Manchester derby

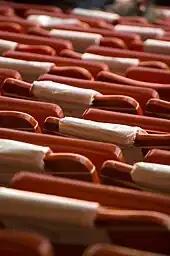
Commemorative scarves given out for the 50th anniversary of the Munich air disaster which coincided with the Manchester derby in February 2008. Blue scarves were also given to Manchester City supporters.

On 9 November 2002, City, managed by Kevin Keegan, won the last derby at Maine Road 3–1, with Shaun Goater scoring his 100th and 101st goals for the club, and Nicolas Anelka scoring the other. This was City's first win over United since the 5–1 victory in 1989, ending a 13-year barren run for the blue half of Manchester. City would later go on to draw at Old Trafford in the same season 1–1, Shaun Goater again scoring the goal. This was the first season since 1991–92 that City had been unbeaten by United in either of their league meetings.